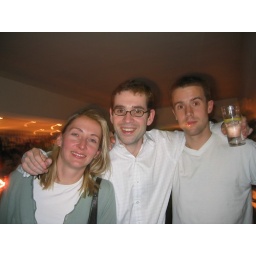
Notice - no blue shirts. Consultants in the UK do dress better!